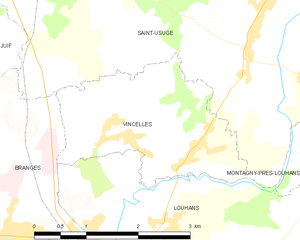
Carte des communes françaises